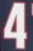
Number: 4